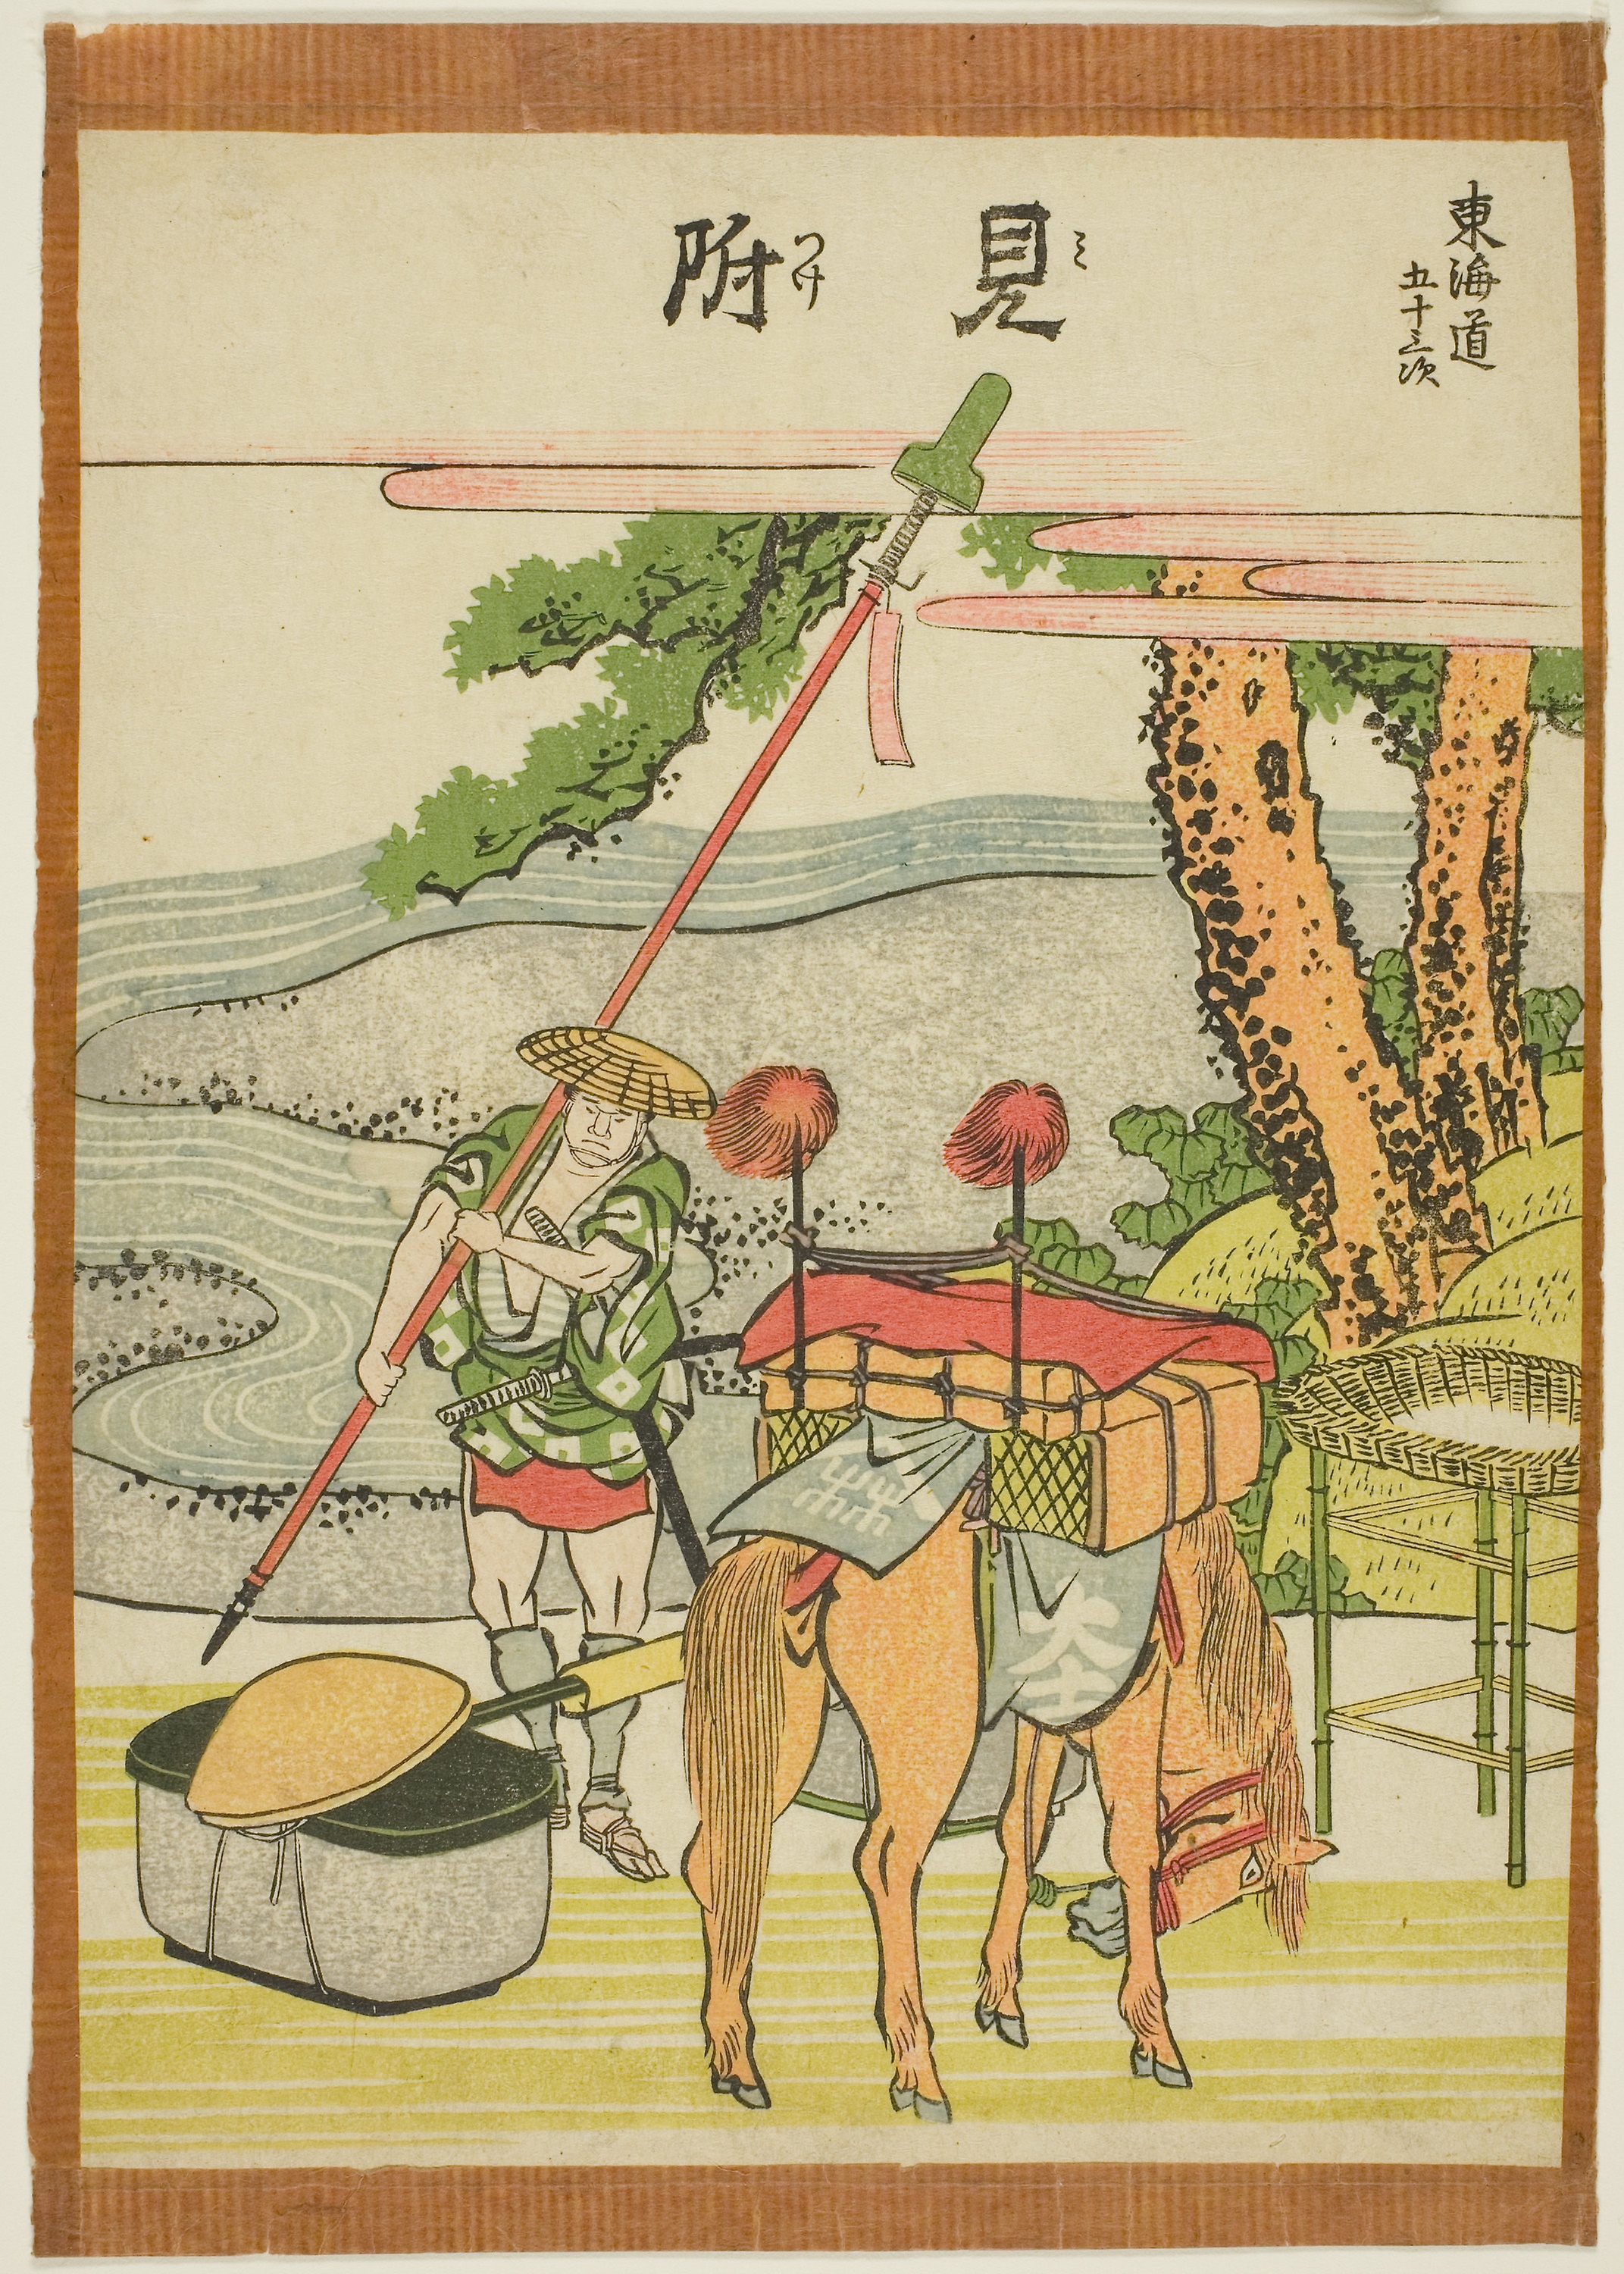
botany, organism, art, illustration, painting